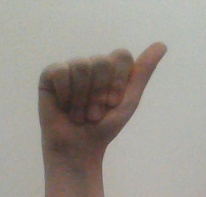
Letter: dhad